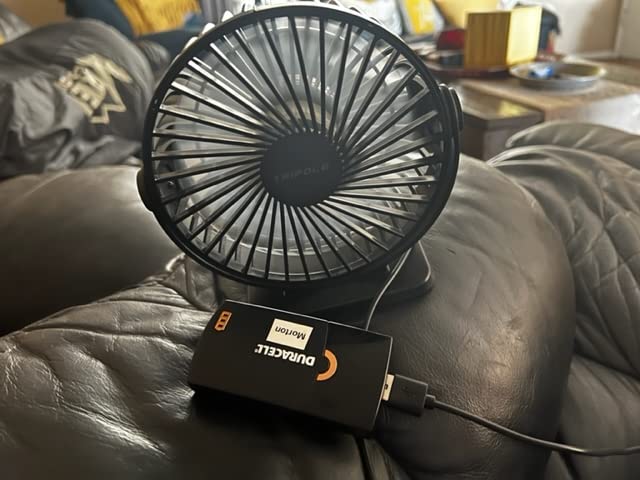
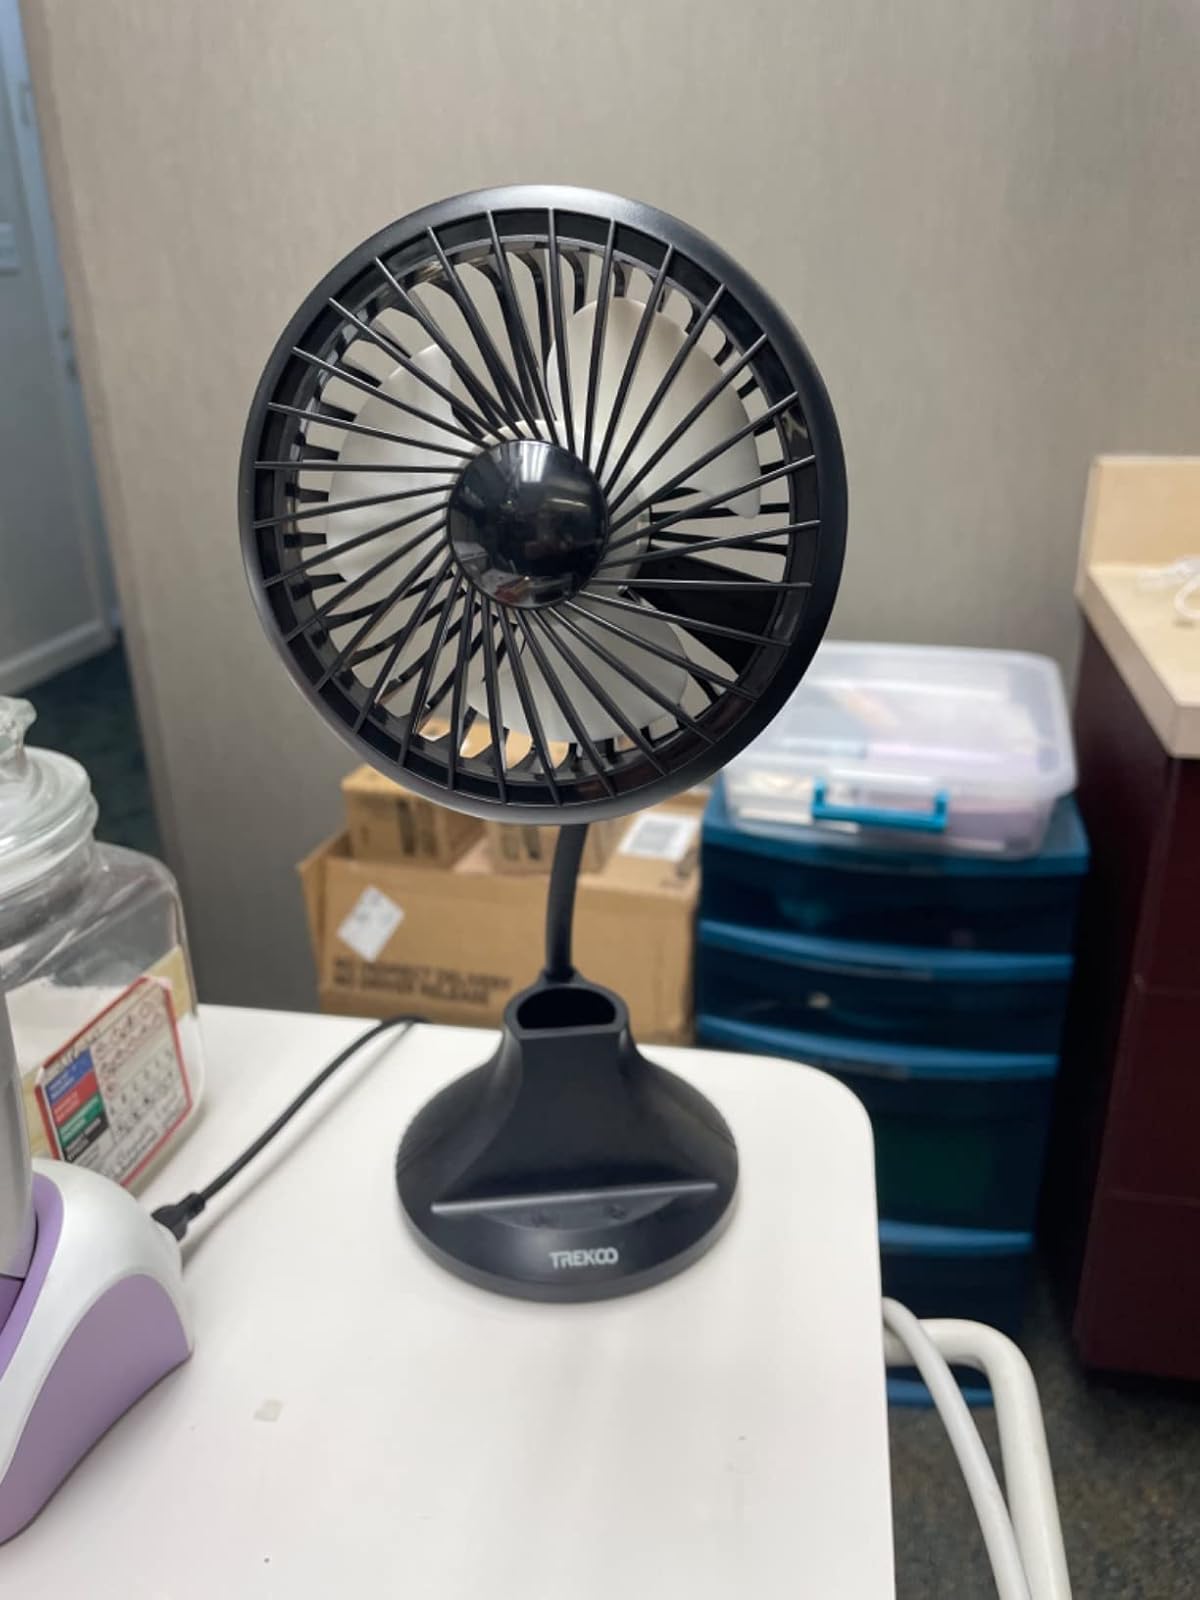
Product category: fan
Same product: no